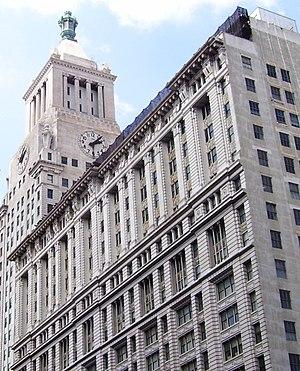
Le Consolidated Edison Building est un gratte-ciel néoclassique situé à Gramercy Park, Manhattan, à New York. Le bâtiment de 26 étages a été conçu par les cabinets d'architectes Warren et Wetmore et Henry Janeway Hardenbergh. Le bâtiment sert de siège social à la société d'énergie Consolidated Edison.